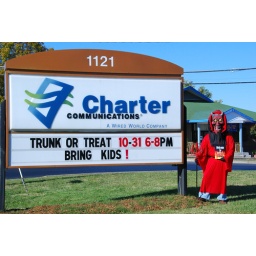
Posed next to the main sign in front of the building 10/31/08